North Uist

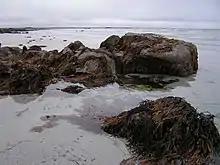
Kelp on the coast of North Uist

Donald Gorm Mor, Donald Gormson's grandson, was granted a charter in 1596 which acknowledged him as rightful heir of Hugh of Sleat, and confirmed him as laird of Sleat and North Uist. In an attempt to solidify peaceful relations with the Siol Tormoid, Donald Gorm Mor married the daughter of the their leader, Rory Mor. Unfortunately, the marriage failed catastrophically, leading to the Battle of Carinish in North Uist, the last battle in Scotland that involved bows and arrows. It led to the Battle of Coire Na Creiche, where Donald Gorm Mor won a more decisive victory, at which point the privy council intervened, and imposed a lasting peace. Donald was succeeded by his nephew, Donald Gorm Og whose loyalty to the king resulted in him being made the first Baronet of Sleat.